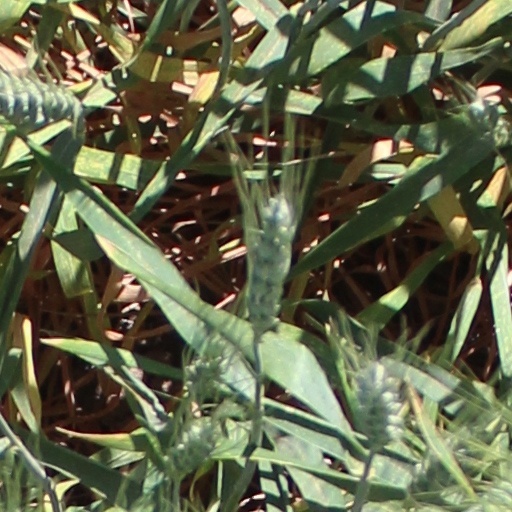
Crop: wheat